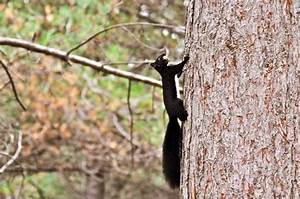
Label: squirrel